Bulinus

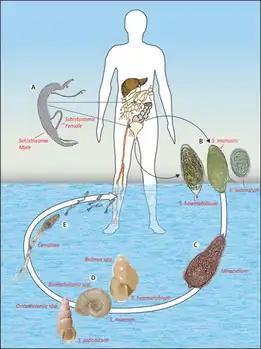
Role of "Bulinus" in the life cycle of "Schistosoma" spp.

"Bulinus" snails have become established as both an invasive species and a intermediate host of smaller invasive parasites that severely impact human health. Blood flukes are the parasite that latches on to these snails, causing them to indirectly transmit urinary schistosomiasis. An example can be seen in Zimbabwe, where "Bulinus globosus" is the primary vector for urinary schistosomiasis. Large outbreaks of blood flukes can occur in rural communities with untreated water. Climate change has expanded the snails range, which has worsened the outbreaks.